Guitar solo

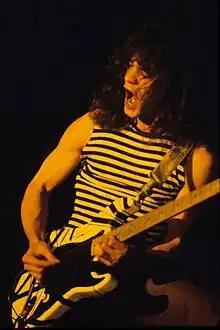
Eddie Van Halen in 1977

In classic verse–chorus form, it often falls between the second chorus and third verse. Extended guitar solos are sometimes used as a song's outro, such as Christopher Cross' "Ride Like the Wind", Radiohead's "Paranoid Android", Lynyrd Skynyrd's "Free Bird", The Stooges' "I Wanna Be Your Dog", Pink Floyd's "Comfortably Numb", Guns N' Roses' "November Rain", Metallica's "Fade to Black", Led Zeppelin's "Black Dog", Journey's "Who's Crying Now", The Cult's "Love Removal Machine", The Beatles' "While My Guitar Gently Weeps", .38 Special's "Hold On Loosely", The Rolling Stones' "Sway", Pearl Jam's "Alive", Red Hot Chili Peppers' "Dani California", Cream's "White Room", AC/DC's "Let There Be Rock", Outlaws' "Green Grass and High Tides", The Alan Parsons Project's "Eye in the Sky" and Eagles' "Hotel California".